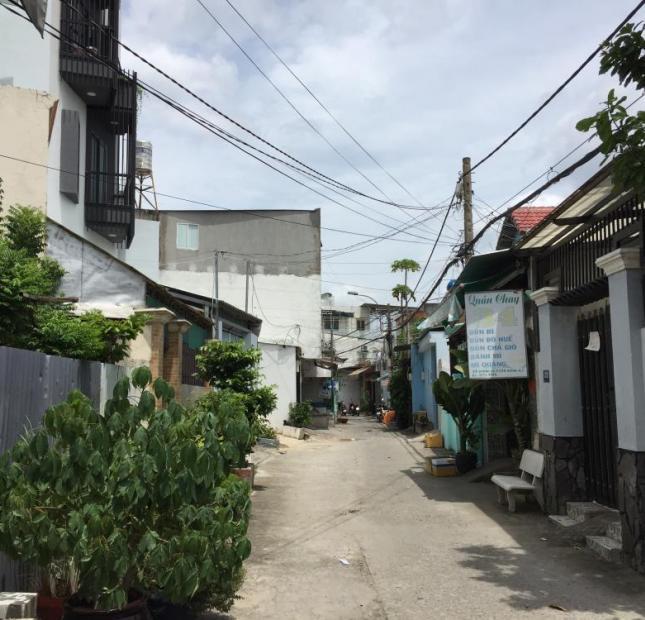
có một chiếc ghế đá màu trắng ở bên lề đường bên phải